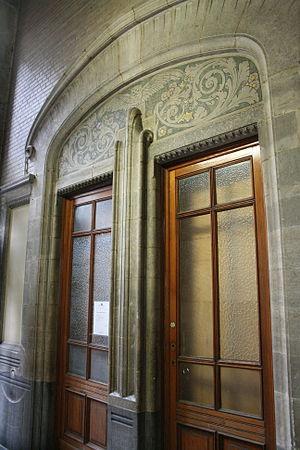
Institut Diderot, rue des Capucins 58, Bruxelles (Belgique). Ancienne école normale Emile André (1902). Architecte: Henri Jacobs. Hall d'entrée: sgraffite de Privat Livemont.
La rue des Capucins, ou Kapucijnenstraat en néerlandais, est une voie publique de la Ville de Bruxelles, en Belgique. Située dans le Pentagone, centre historique de la ville, elle relie la rue Haute à la rue des Tanneurs.